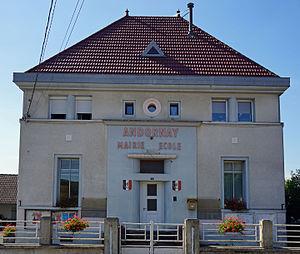
Andornay.
Andornay est une commune française, située dans le département de la Haute-Saône en région Bourgogne-Franche-Comté.